L'Amoreaux

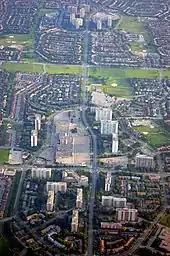
Aerial view of L'Amoreaux. The area developed into a residential area, made up of single-detached homes, townhouses, and high-rise apartments.

In 2000, farmland being developed for housing just north of L'Amoreaux Park North revealed the existence of a long-defunct Wyandot First Nations village. Similar in size to the Iroquoian Village at Crawford Lake Conservation Area, it had several longhouses. The site is known as the "Alexandra Site". After examination of the site and retrieval of artifacts, the site is now single-family housing. The site did not have any burial sites. Plaques were erected in L'Amoreaux Park North to mark the discovery. Archaeologists believe that the site is related to other sites found in Scarborough, such as Taber Hill and Thomson Park.